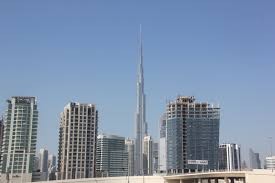
Landmark: Burj Khalifa